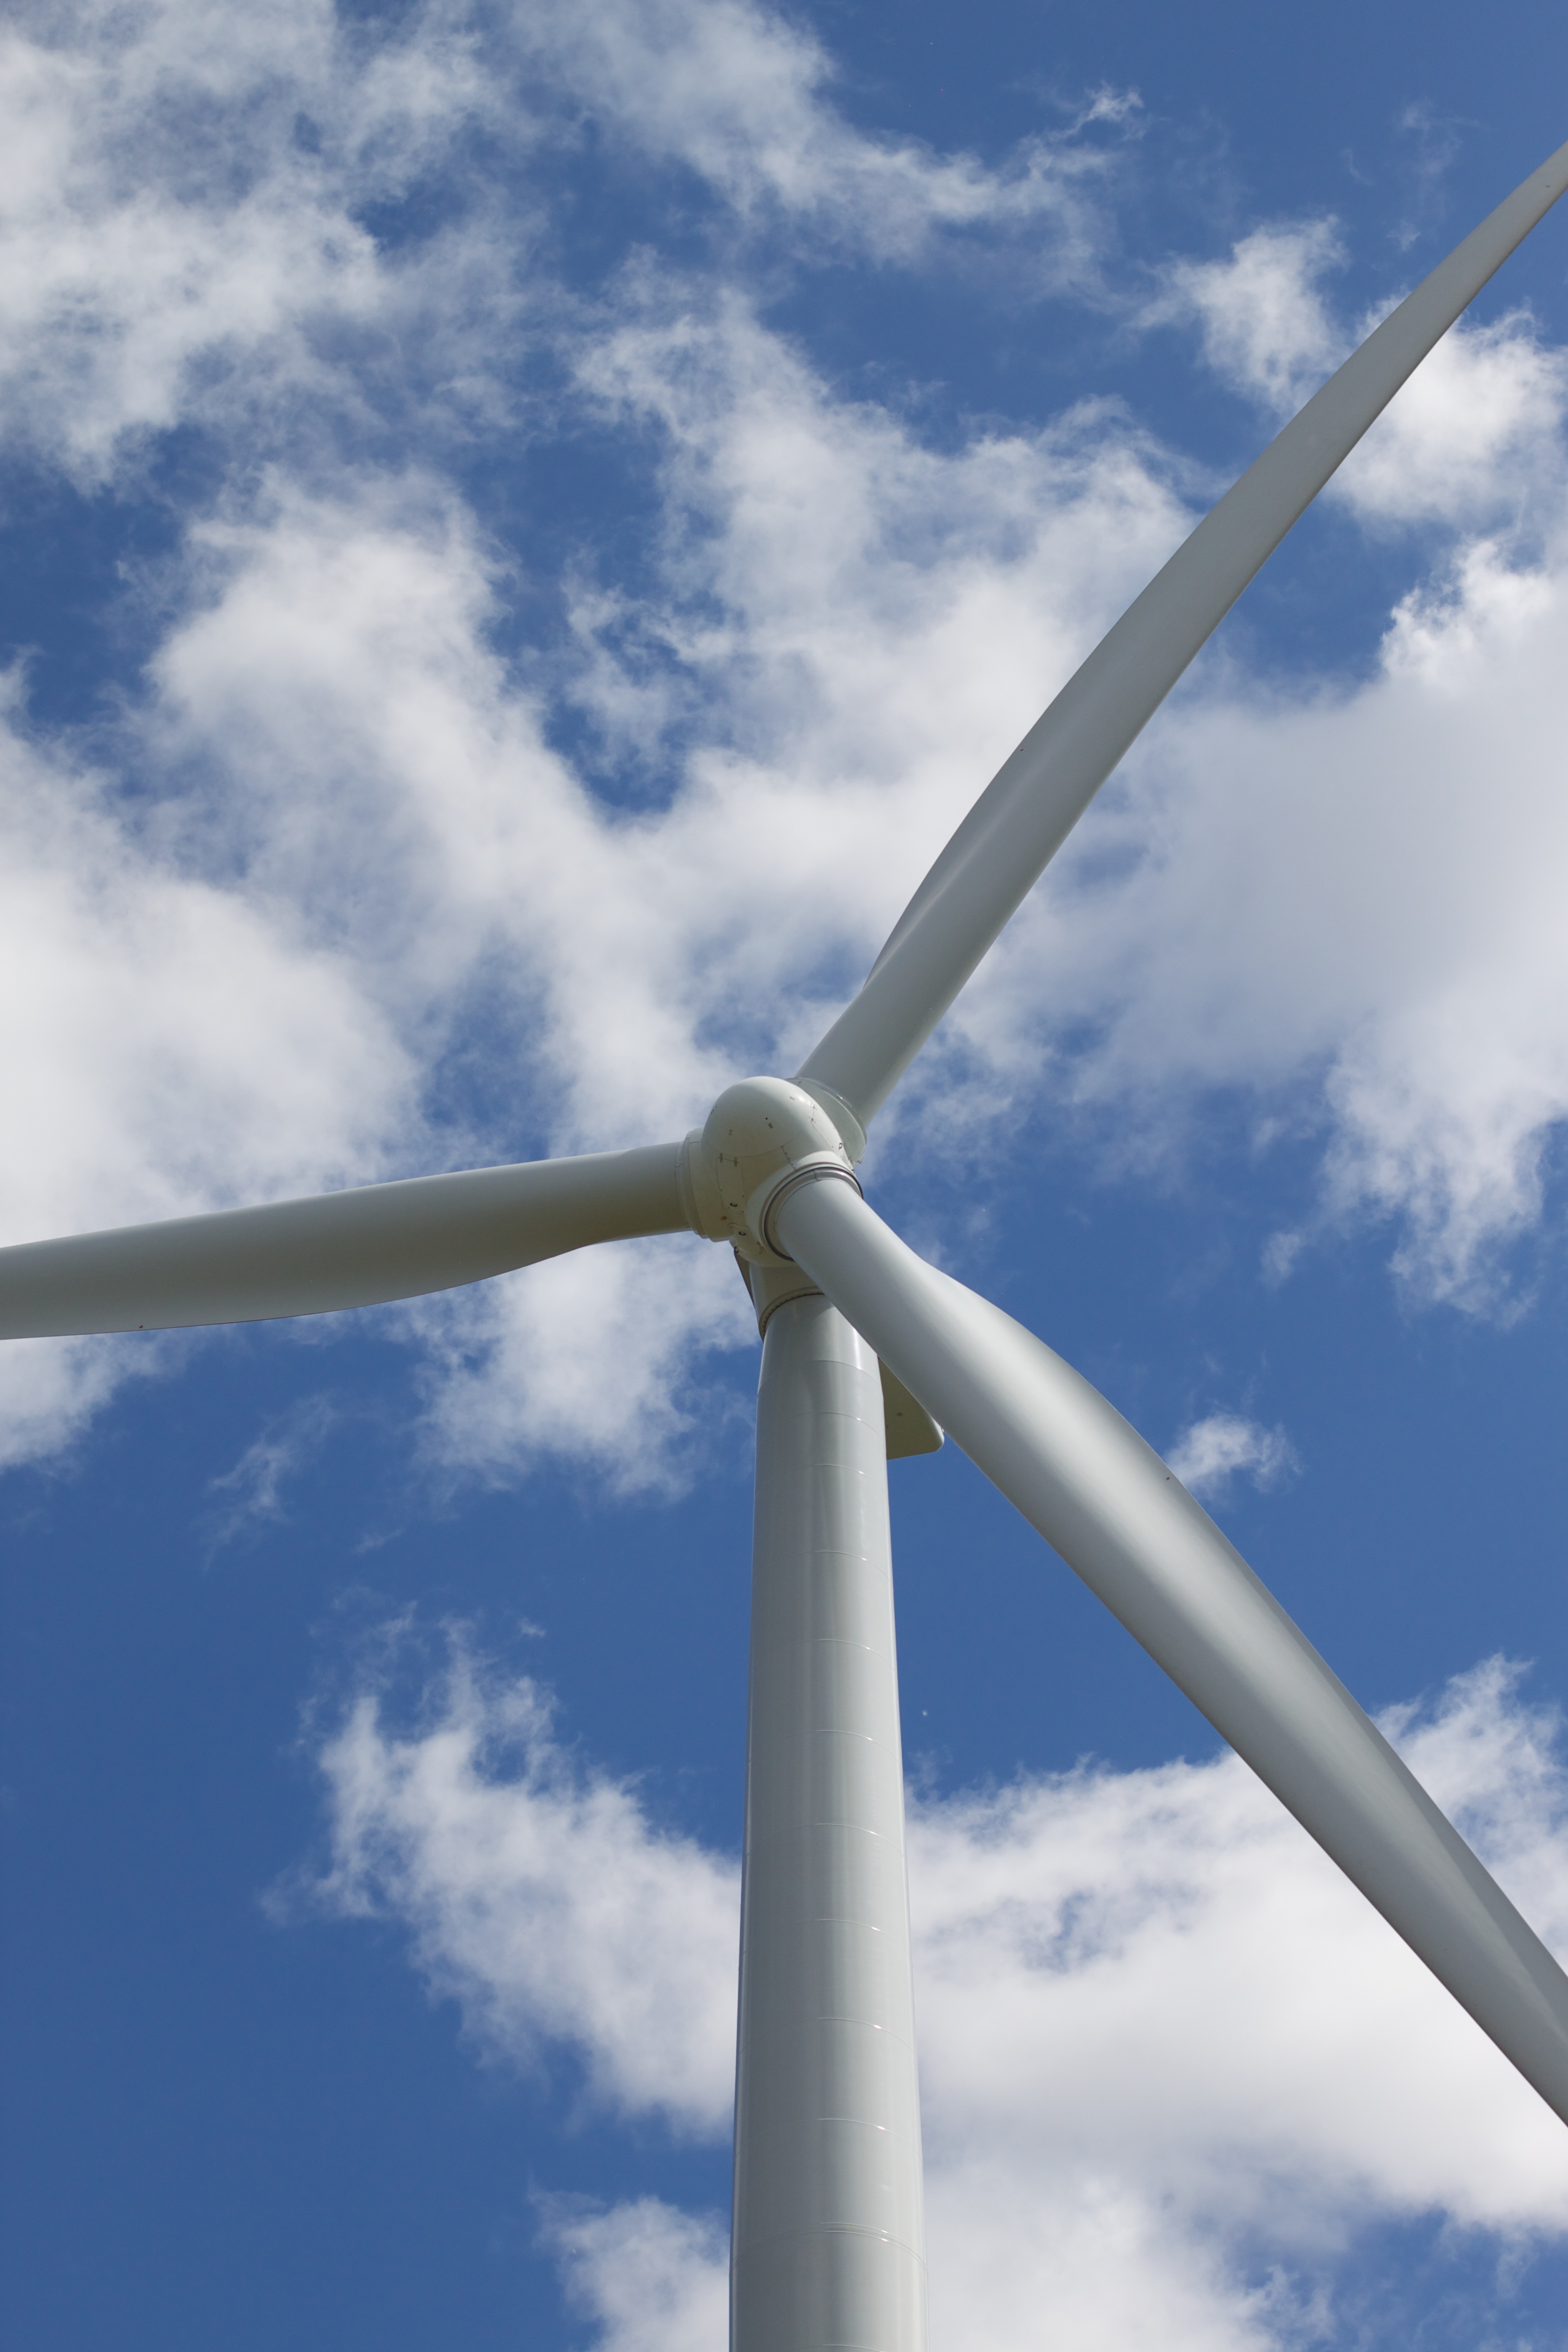
windmill, wind, mast, machine, wind turbine, energy, mill, wind farm, odyssey